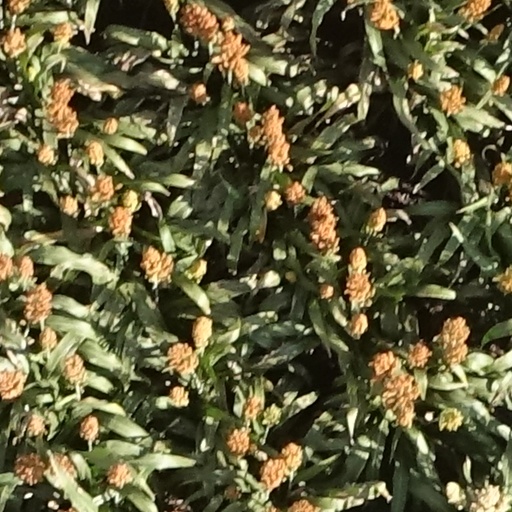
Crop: sorghum